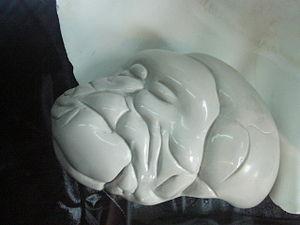
La perle d'Allah, parfois appelée perle de Lao Tseu, était la plus grosse perle jamais découverte jusqu'en 2016. Elle fut pêchée le 7 mai 1934 au large de Palawan, aux Philippines. Son découvreur se noya, mais elle fut repêchée, et l'émir de l'île lui donna le nom de « perle d'Allah ». Elle pèse 128 000 grains, et est irrégulière d'aspect. Elle a été produite par un mollusque du genre Tridacna, ou bénitier.